Sirius Software

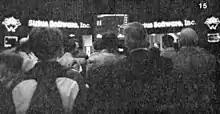
Sirius Software at the 1982 West Coast Computer Faire

The company was founded in 1980 by Jerry Jewell and Terry Bradley. It gained attention for its dramatically quick rise to prominence and its equally quick collapse in 1984 after 20th Century Fox (Fox Video Games) failed to pay over USD$18 Million in owed royalties. Sirius Software designed and marketed more than 160 computer video games, software products and hardware devices worldwide. Jewell was profiled by author Steven Levy in his book "".